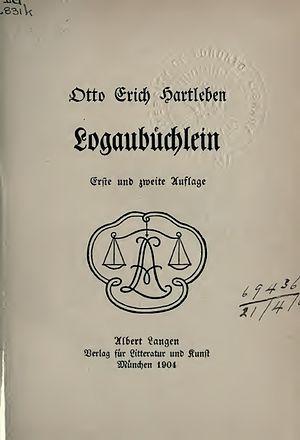
Friedrich von Logau, né à Nassebrockut en 1604 et mort à Liegnitz en 1655, est un poète allemand.